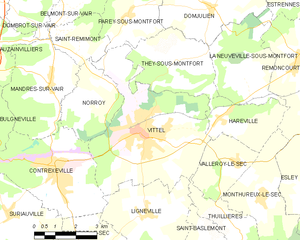
Carte des communes françaises Vittel